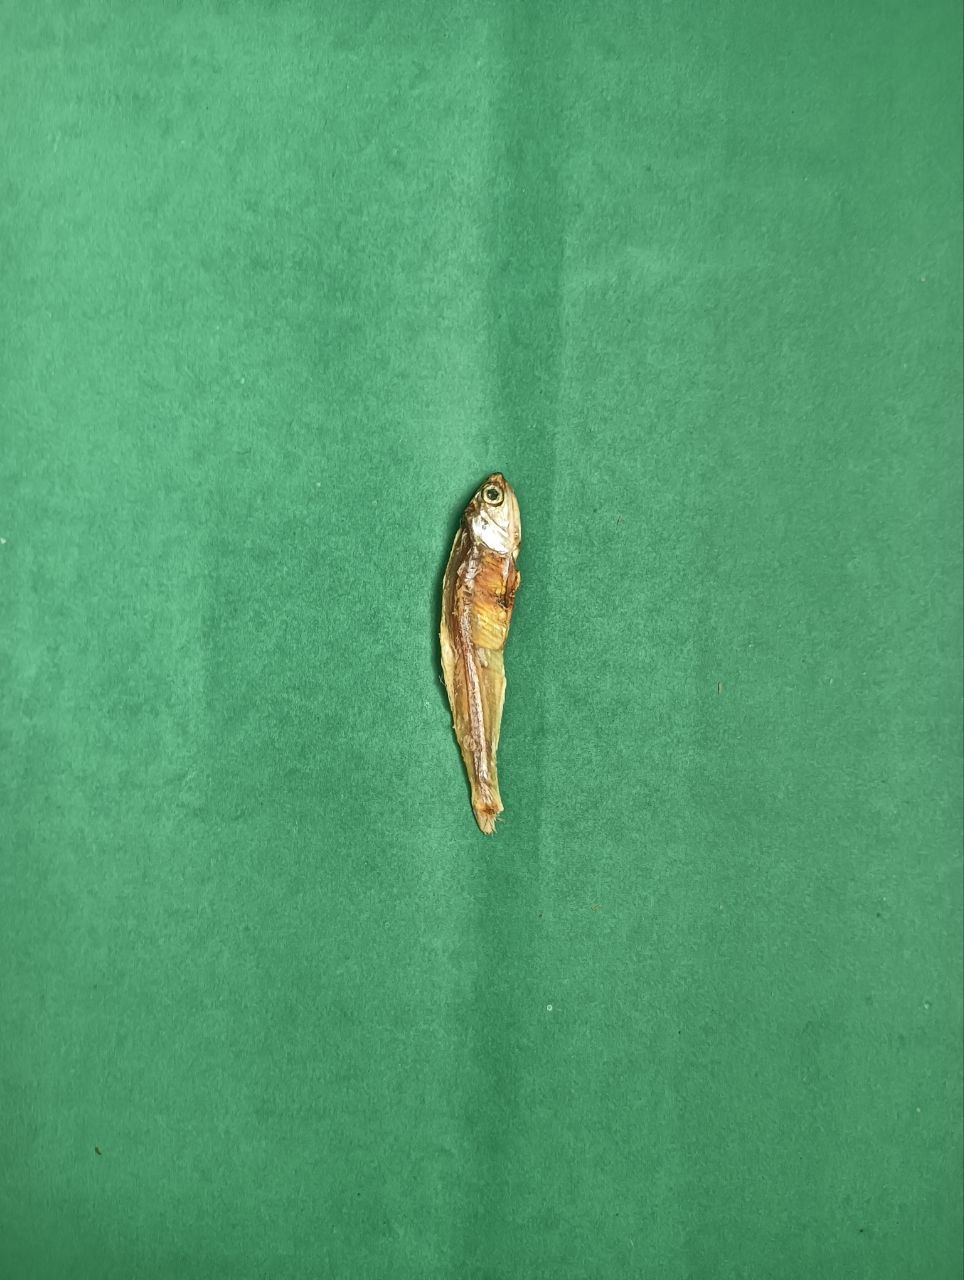
Species: narkeli